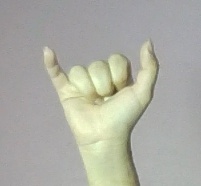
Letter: ya